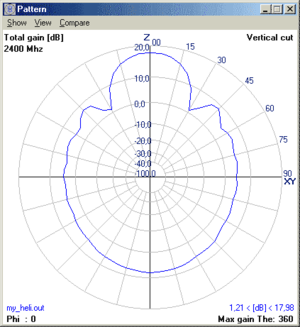
Le Numerical Electromagnetics Code est un logiciel de simulation d'antenne radioélectrique. Développé en Fortran dans les années 1970 sous les auspices de l'armée américaine, le code fut rendu public et ensuite porté sur de nombreuses plates-formes allant du mainframe à l'ordinateur personnel.